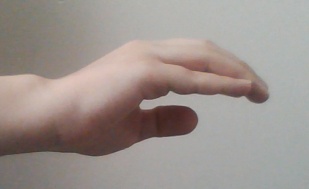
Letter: jeem